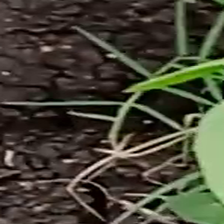
Weed species: Harali_(Cynodon_dactylon)